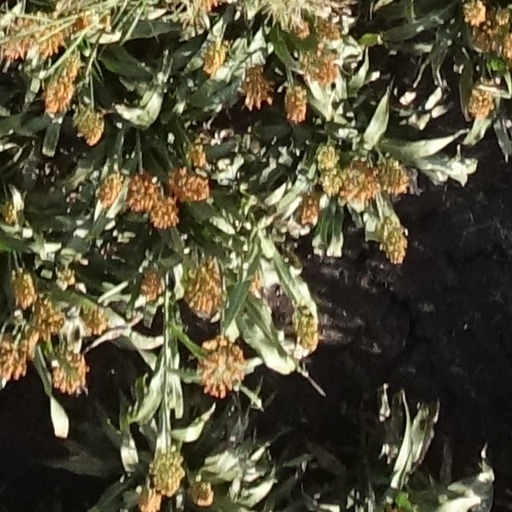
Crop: sorghum